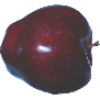
Label: red_delicious_apple